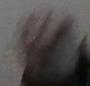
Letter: ha